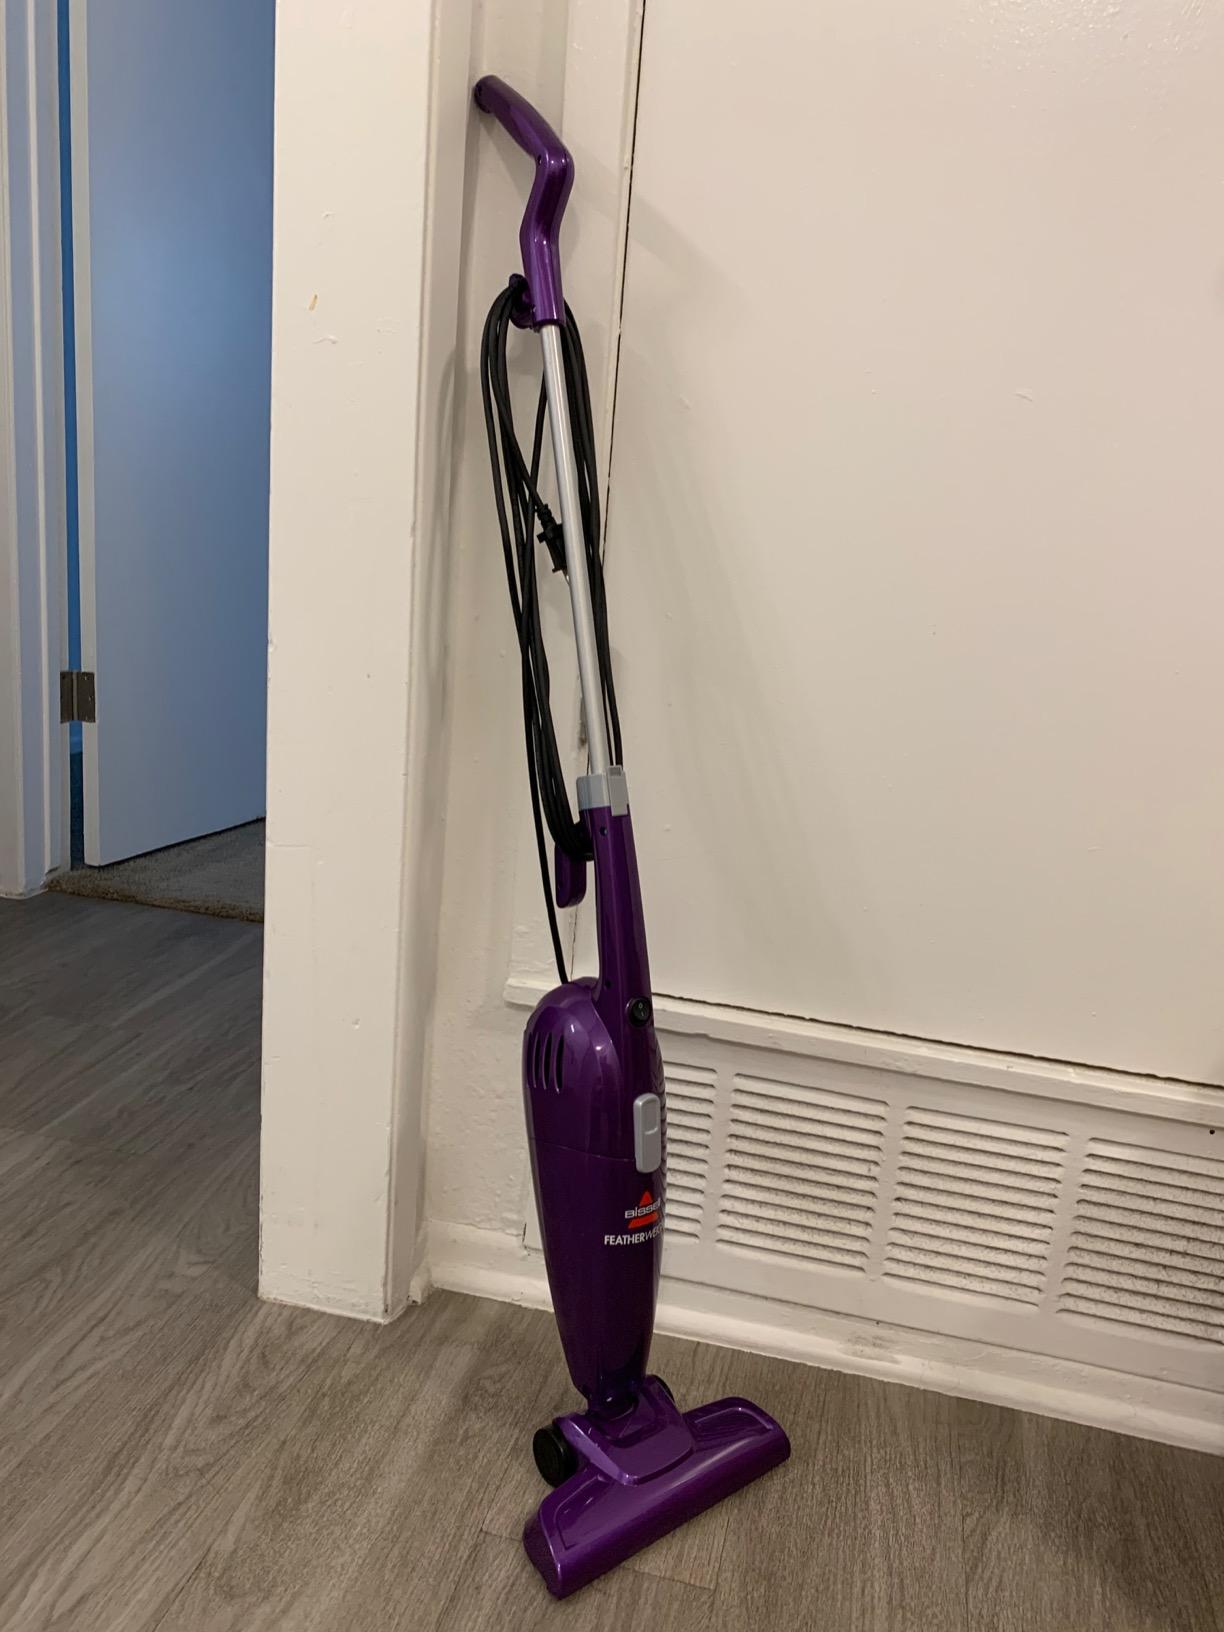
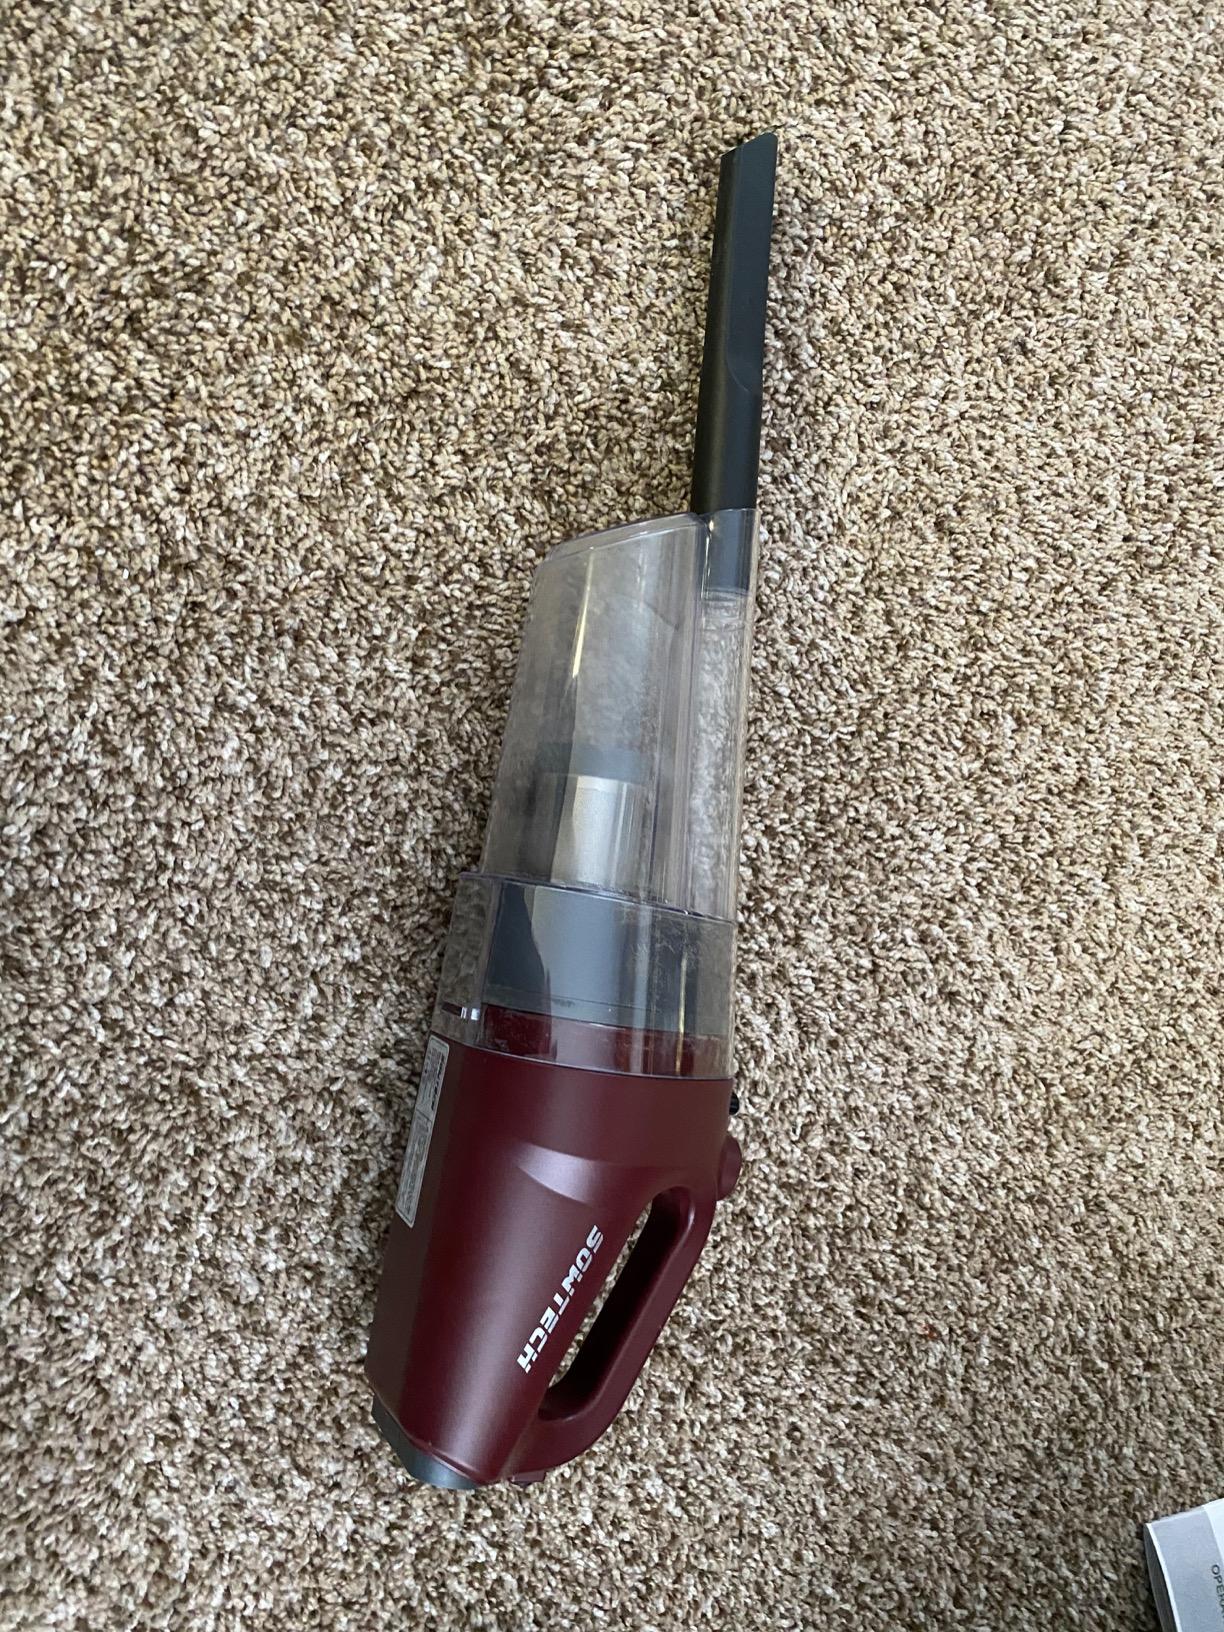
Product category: items_vacuum
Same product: no